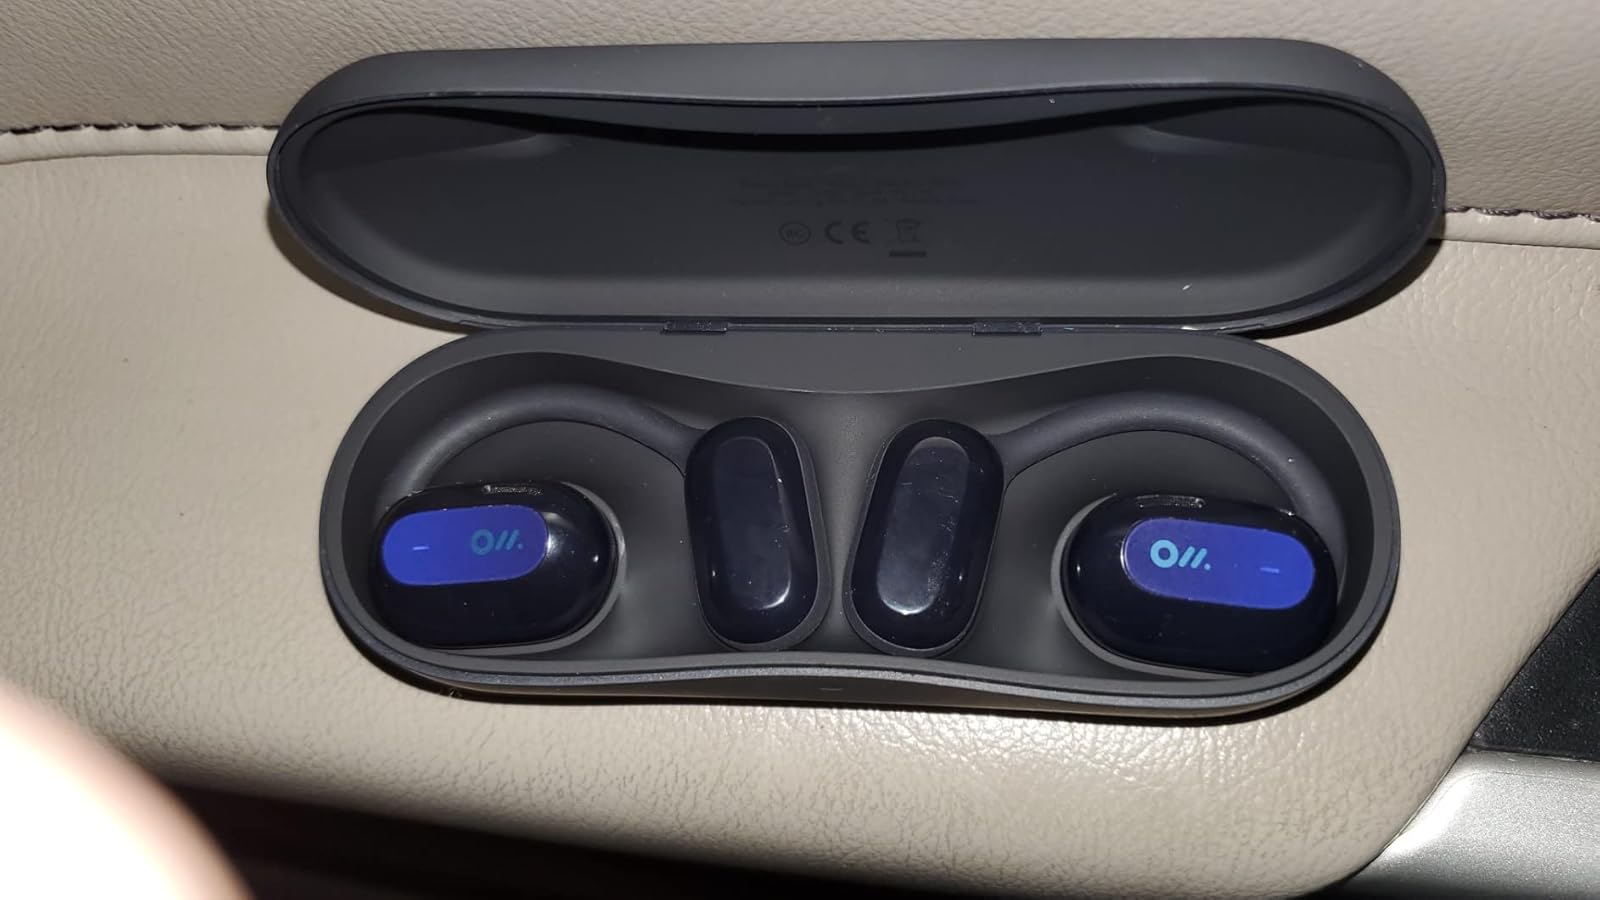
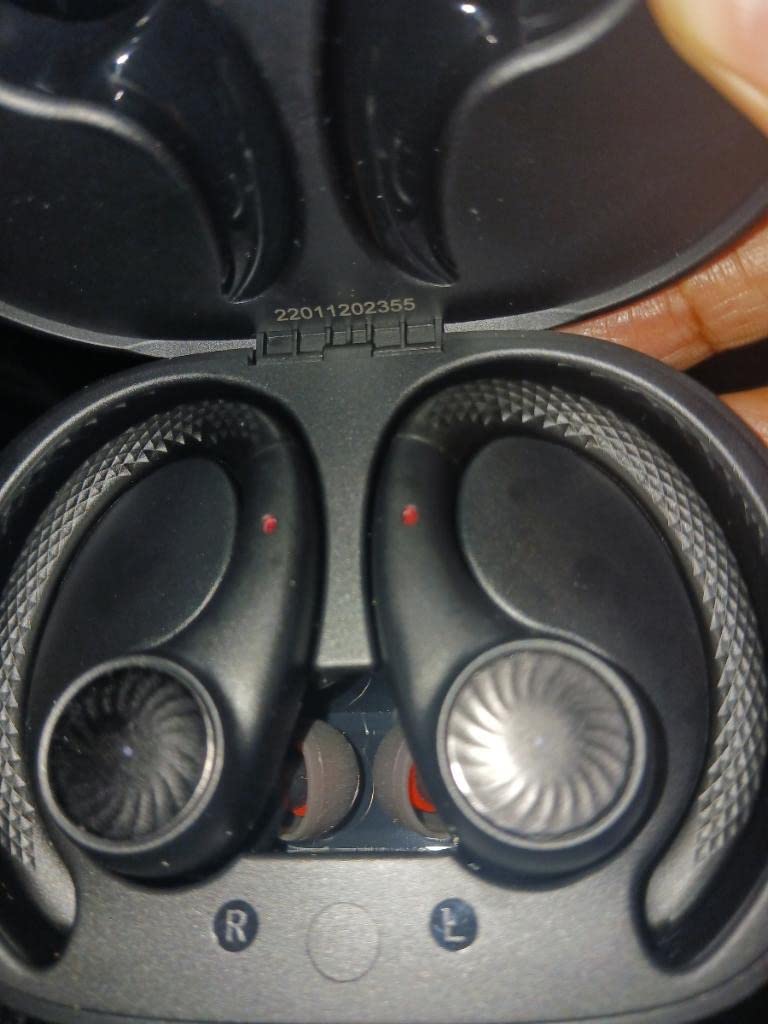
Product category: earbuds
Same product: no